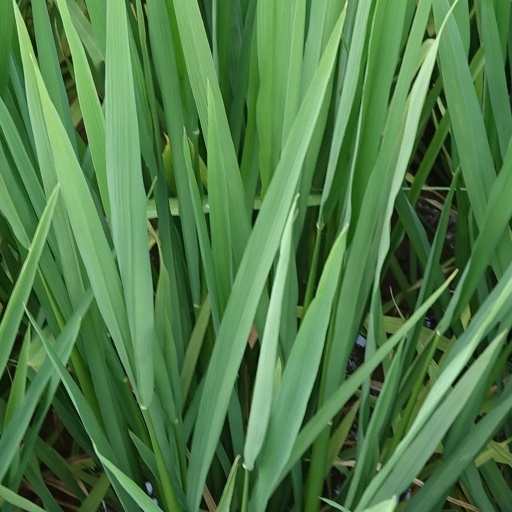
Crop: rice